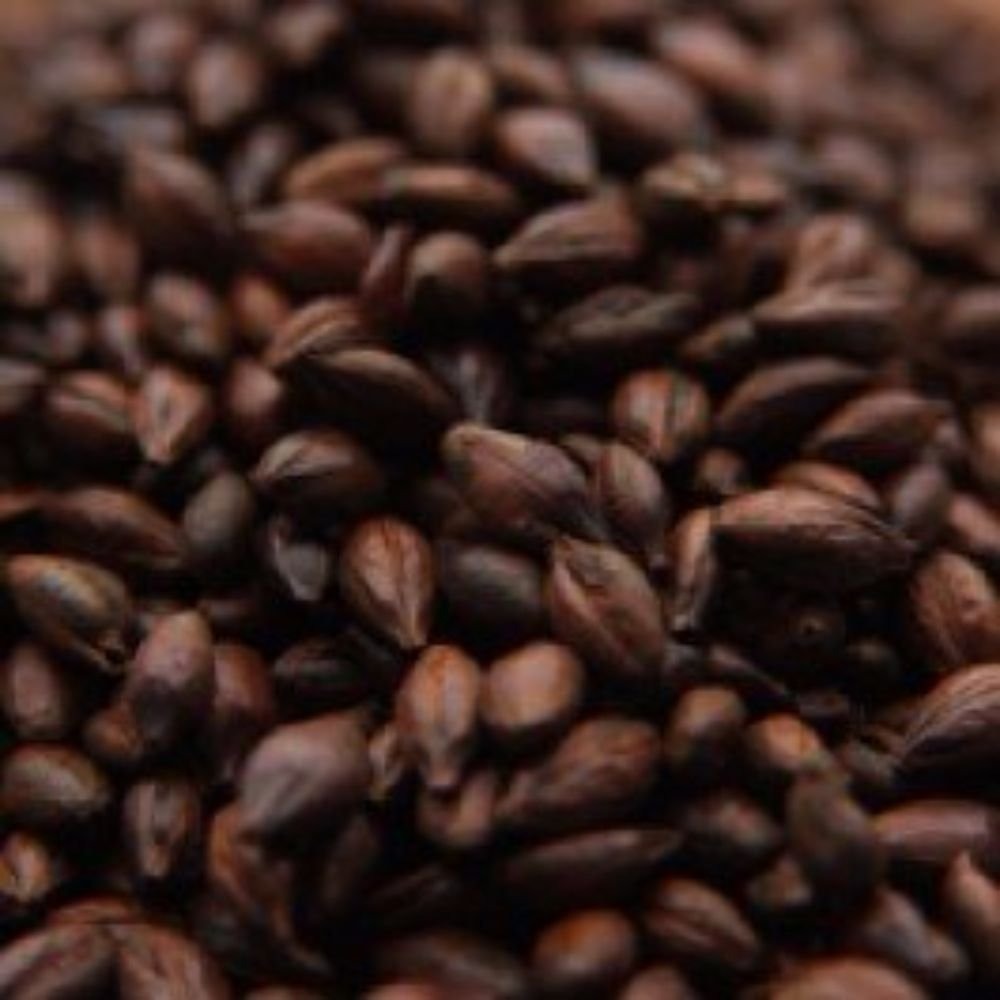
Item Name: Weyermann Roasted Barley Malt 1 lb
Bullet Point 1: Roasted malt from Germany
Bullet Point 2: 400 - 500 Lovibond
Bullet Point 3: Usage: 5% max
Product Description: Roasted, unmalted barley grain has a full, roasted aroma. Excellent for stouts and other dark beers.
Value: 1.0
Unit: Count

Price: 10.98